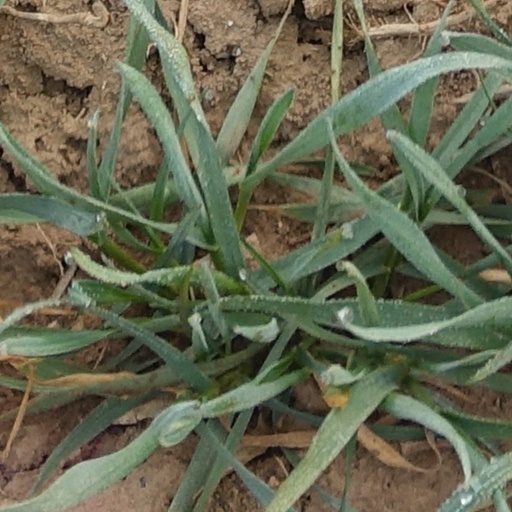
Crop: wheat